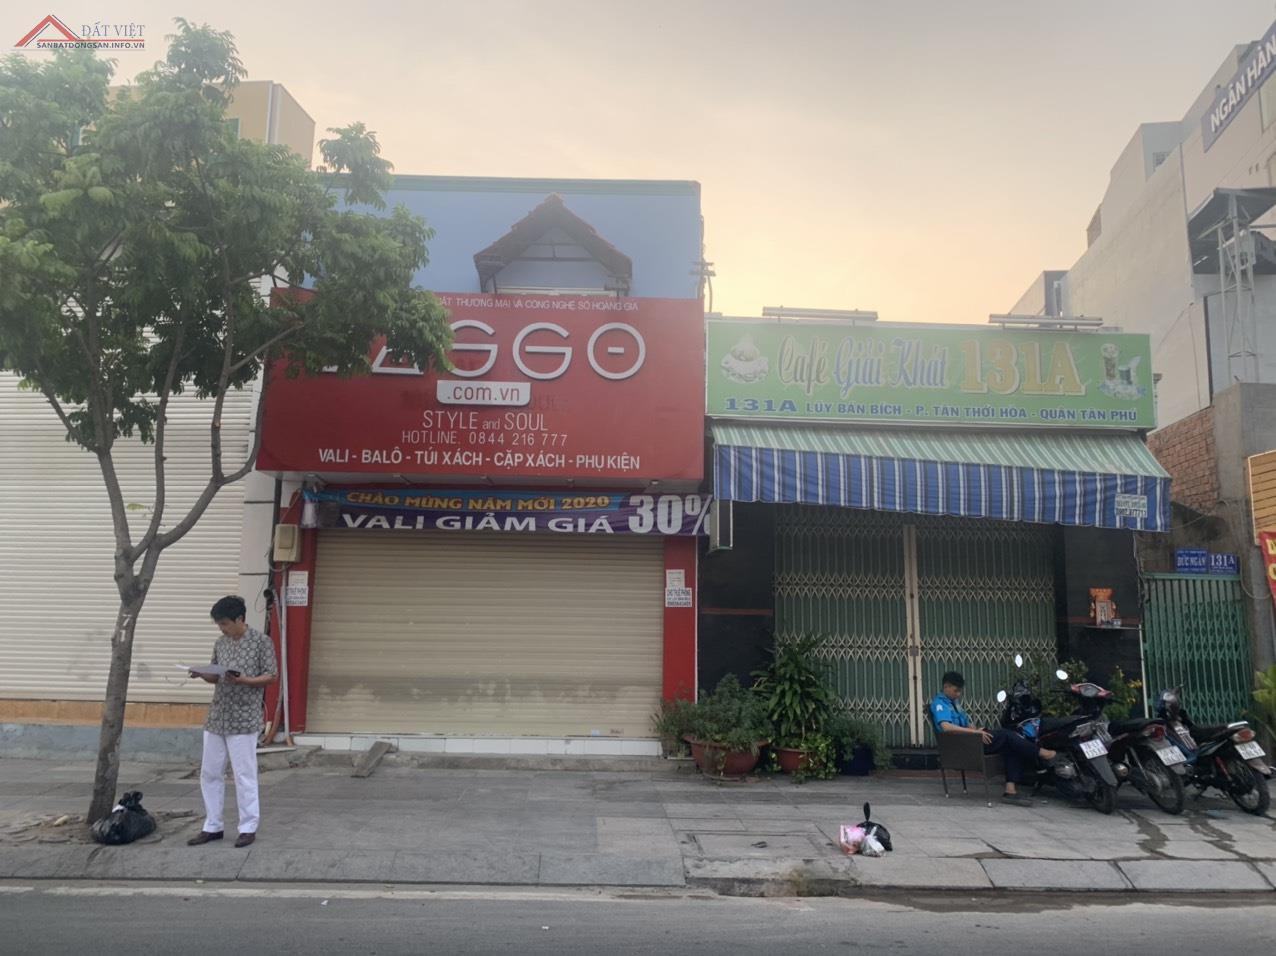
ở trên vỉa hè đang có sự xuất hiện của hai người và ba chiếc xe máy